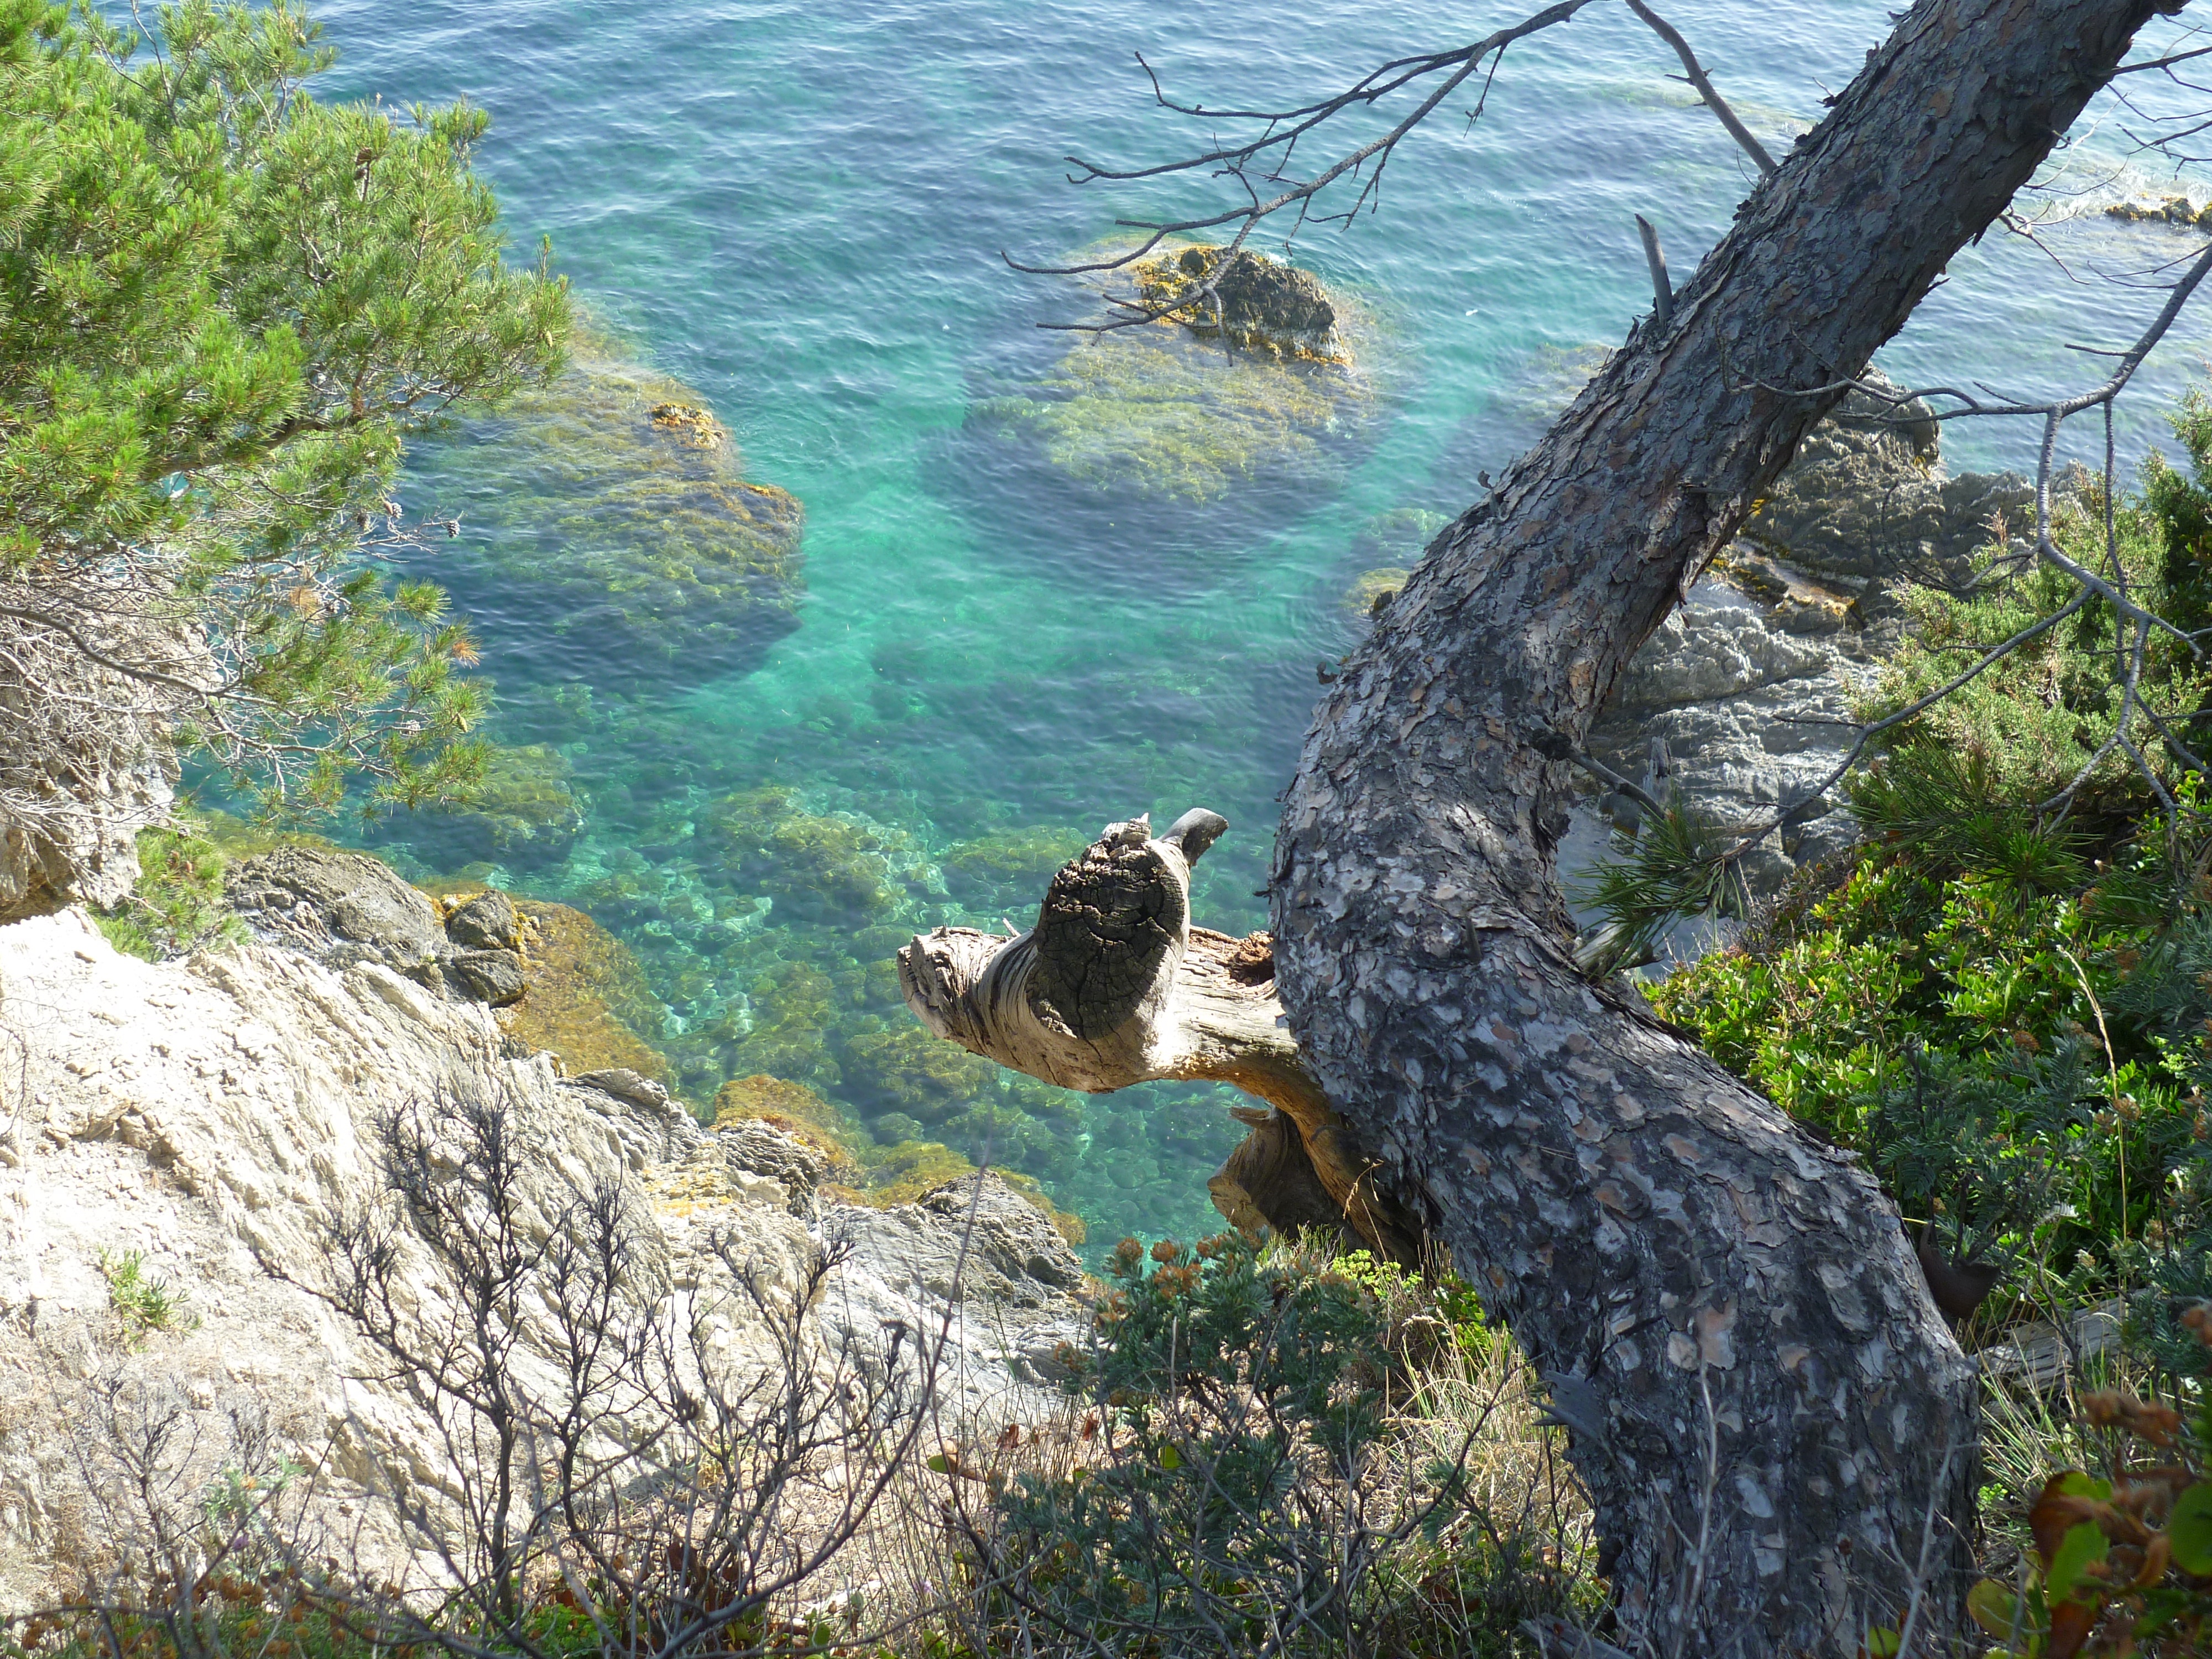
sea, rock, wilderness, cliff, pine, wildlife, mediterranean, jungle, fauna, tribe, booked